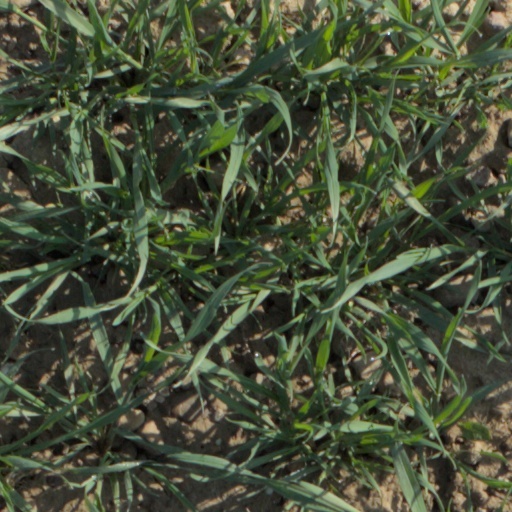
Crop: wheat